Edmund Allenby, 1st Viscount Allenby

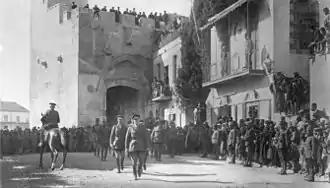
The victorious Allenby dismounted, enters Jerusalem on foot out of respect for the Holy City, 11 December 1917

Allenby dismounted and entered the city on foot through the Jaffa Gate, together with his officers, in deliberate contrast to the perceived arrogance of the Kaiser's entry into Jerusalem on horseback in 1898, which had not been well received by the local citizens. He did this out of respect for the status of Jerusalem as the Holy City important to Judaism, Christianity, and Islam (see his proclamation of martial law above). The people of Jerusalem saw Allenby's entrance on foot as a sign of his modesty.